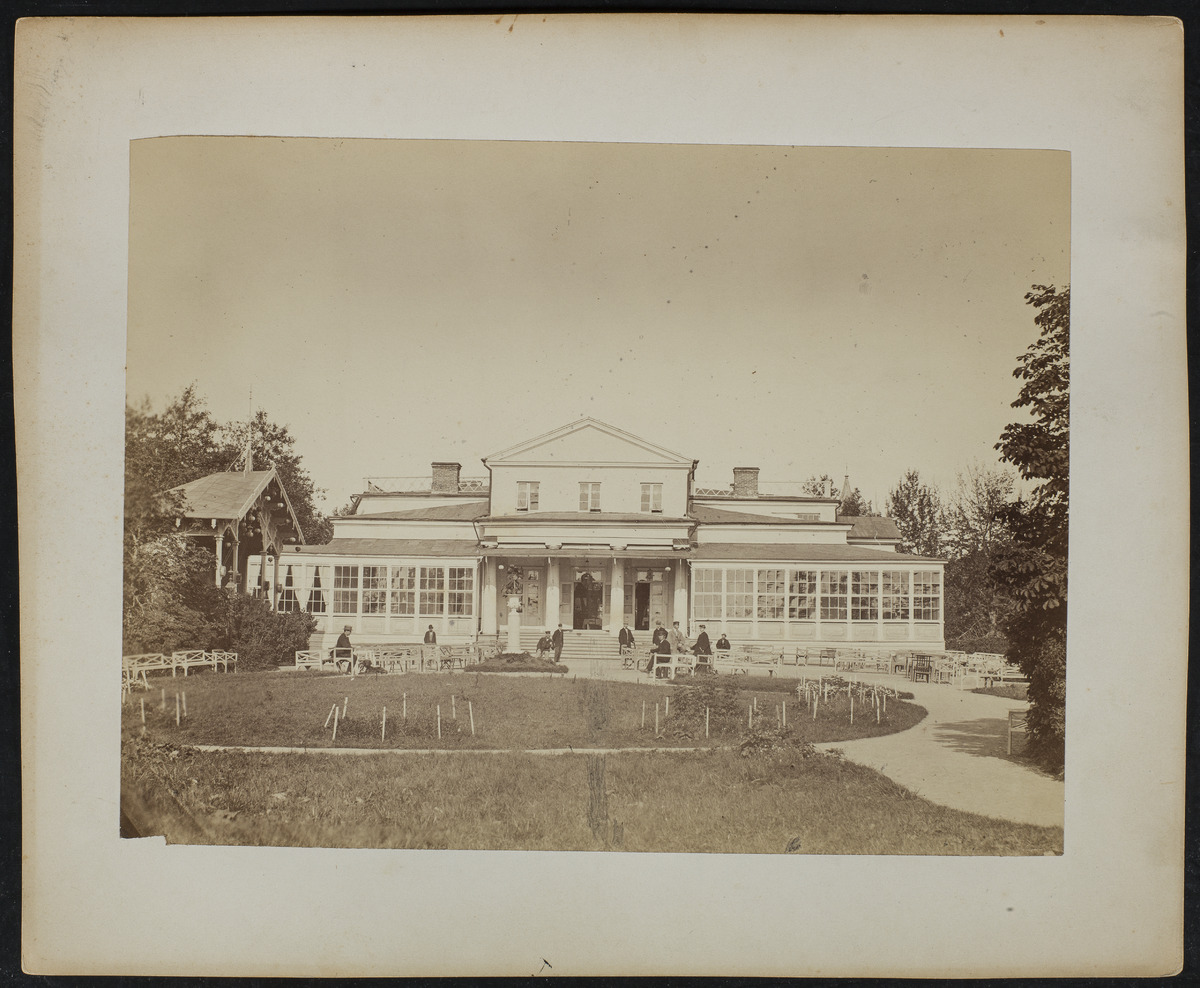
Kaivohuone, kaakkoisfasadi ja kylpylävieraita
sisällön kuvaus: Kaivohuone, kaakkoisfasadi ja kylpylävieraita. Rakennus valmistunut v. 1838. mustavalkoinen
Kuvaaja: Hårdh, C.A., valokuvaaja
Ajankohta: kuvausaika 1870 -luku mahd
Paikka: Suomi, Uusimaa, Helsinki, Kaivopuisto Helsinki, Iso Puistotie 1
Aiheet: Kaivohuone, kylpylät, puurakennukset, arkkitehtuuri, pöydät, tuolit, penkit, puistot, puut, matkailijat